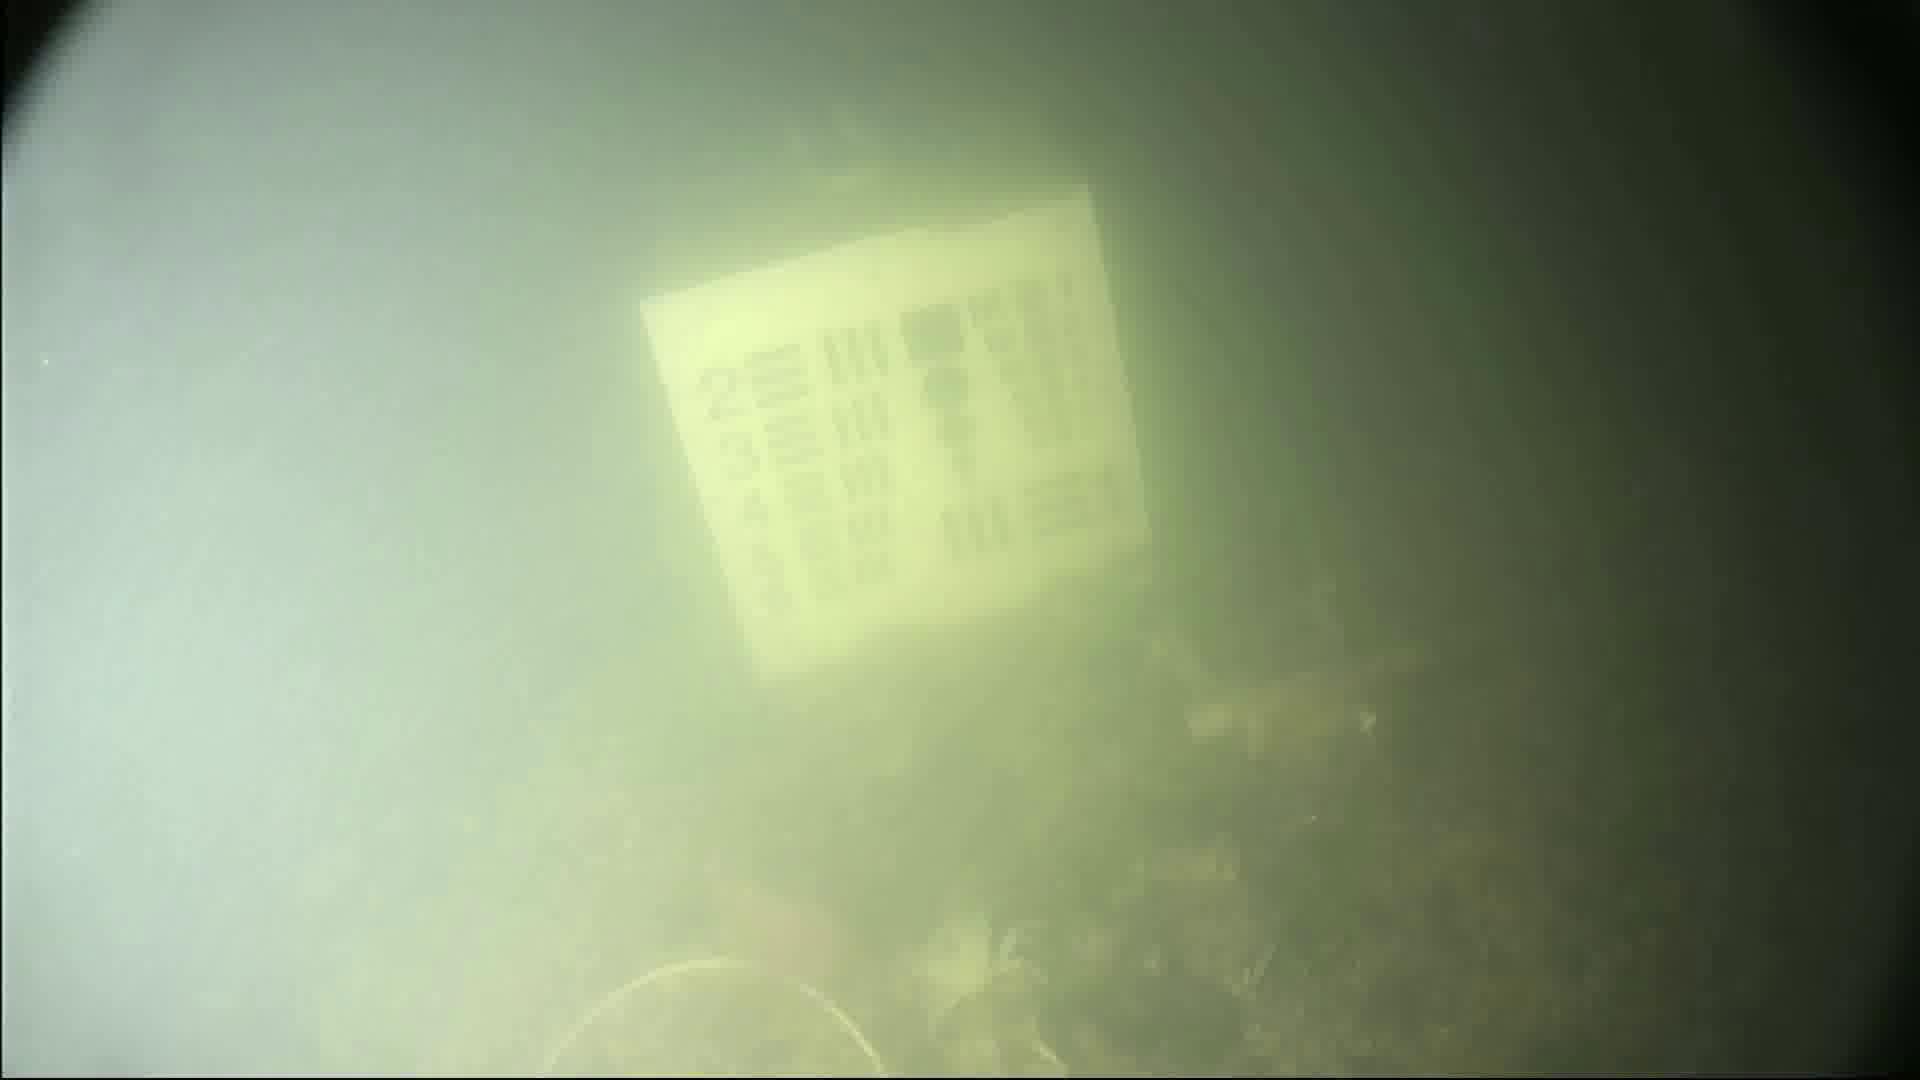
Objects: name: crab
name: fish